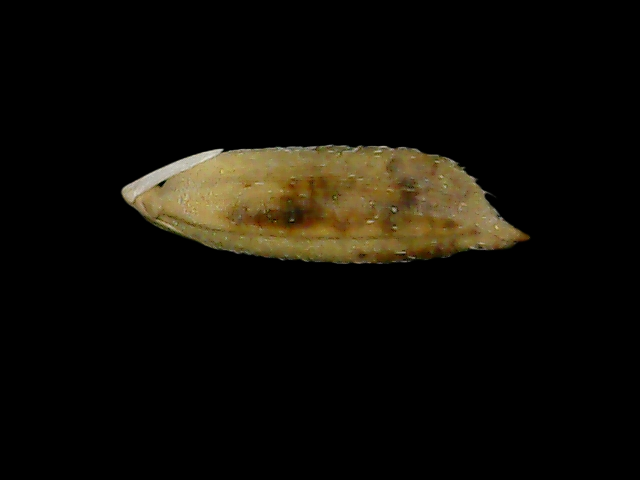
Rice variety: Bd49